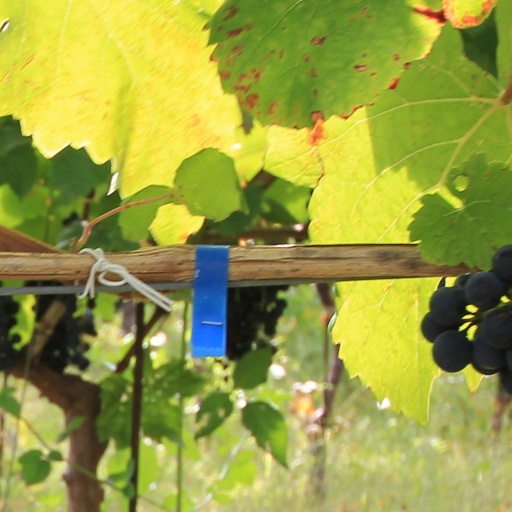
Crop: grape